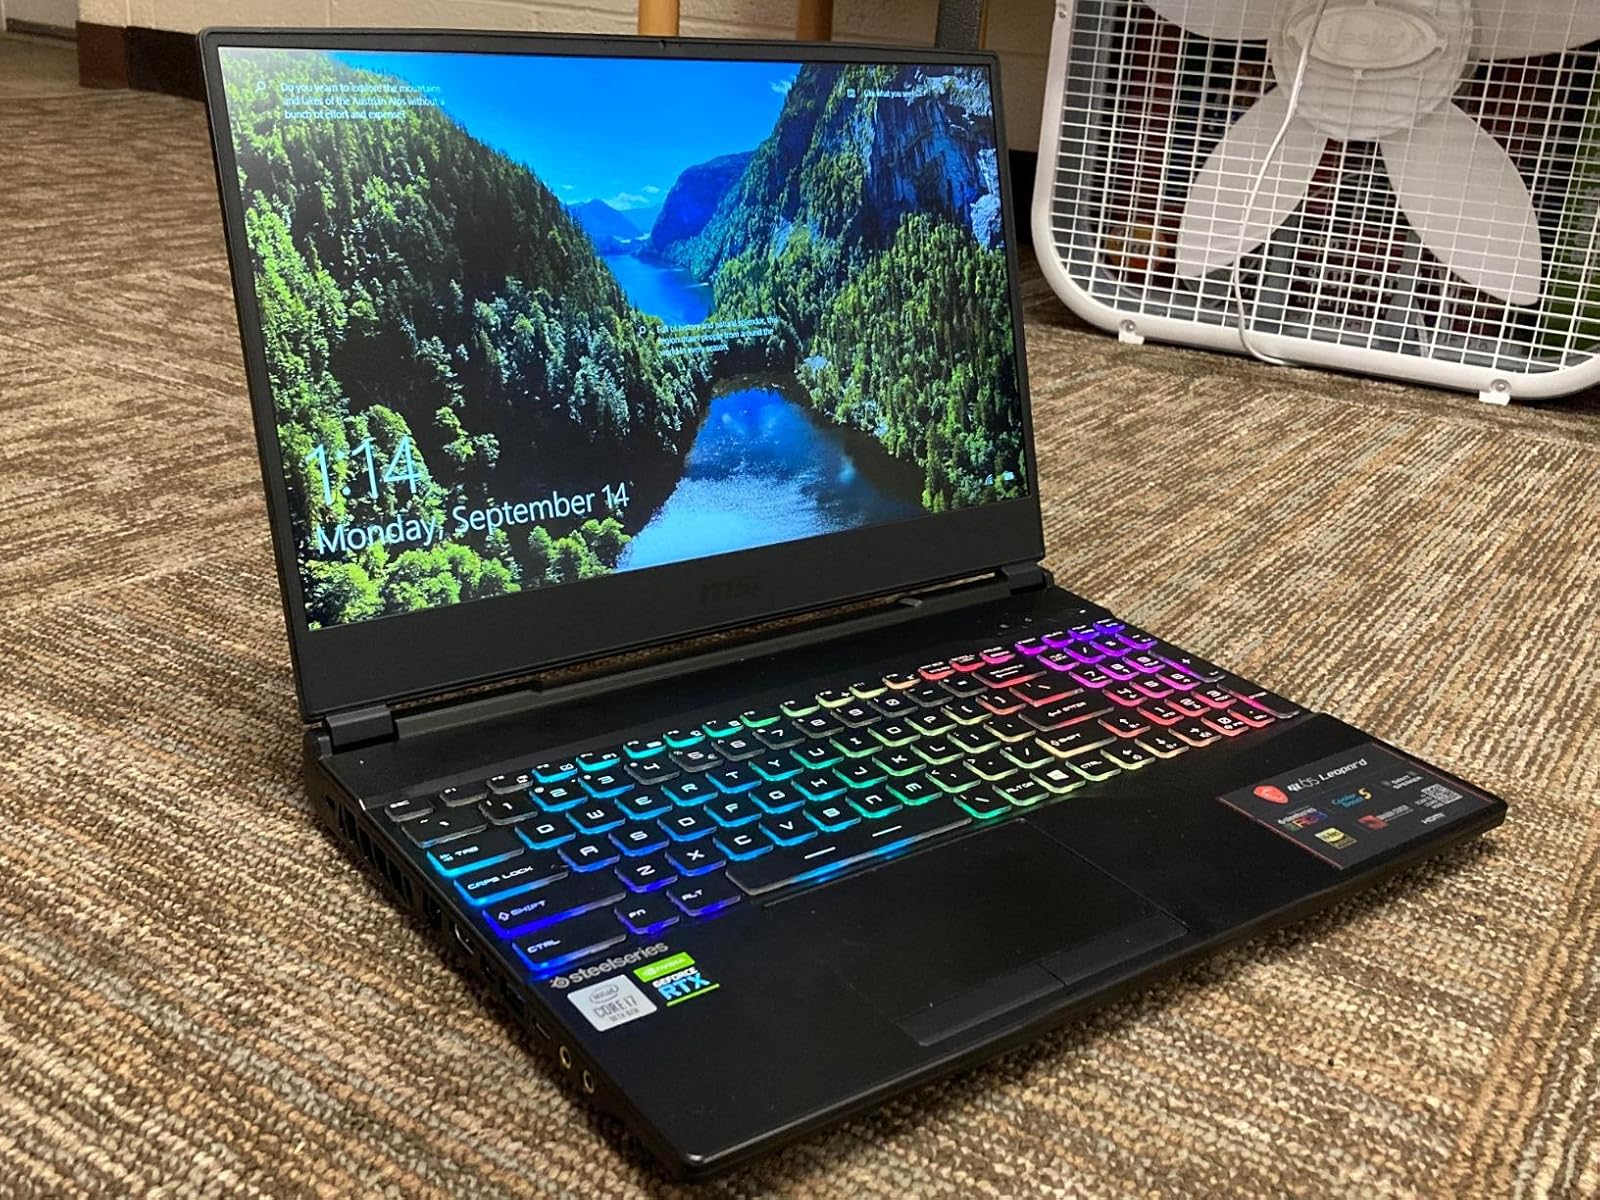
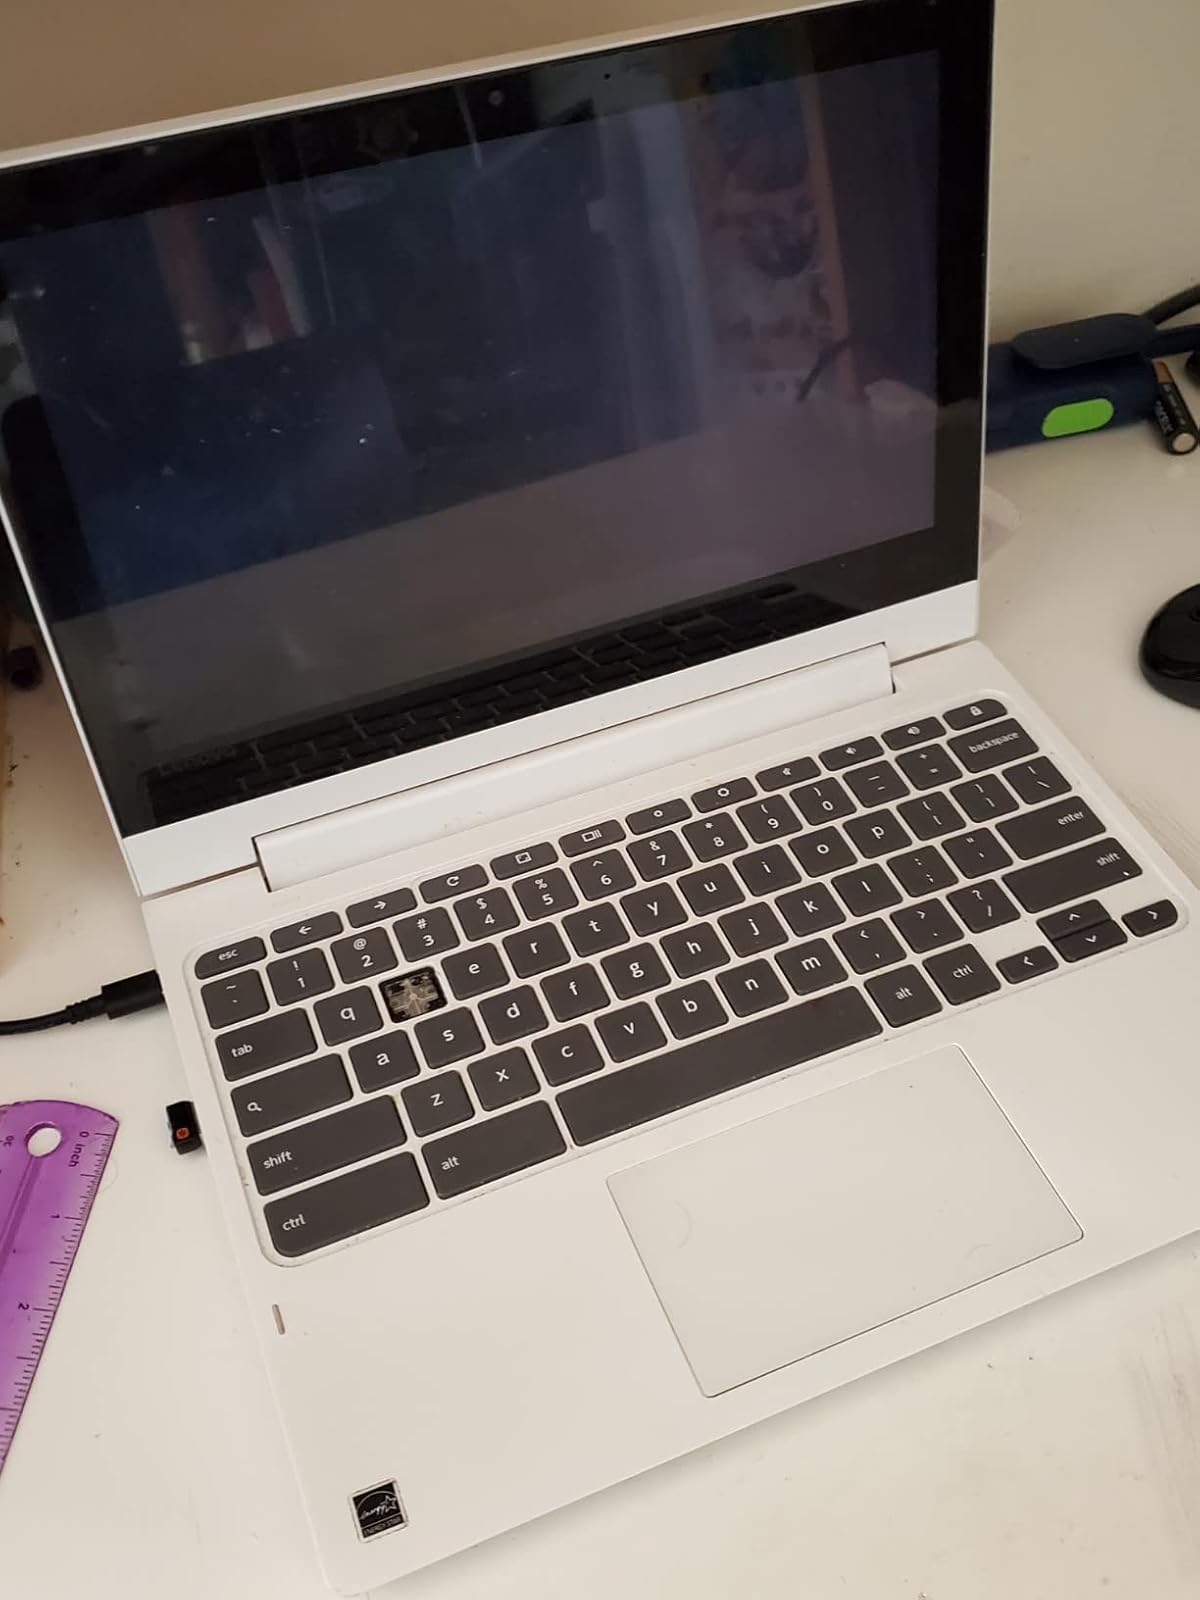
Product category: laptop
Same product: no